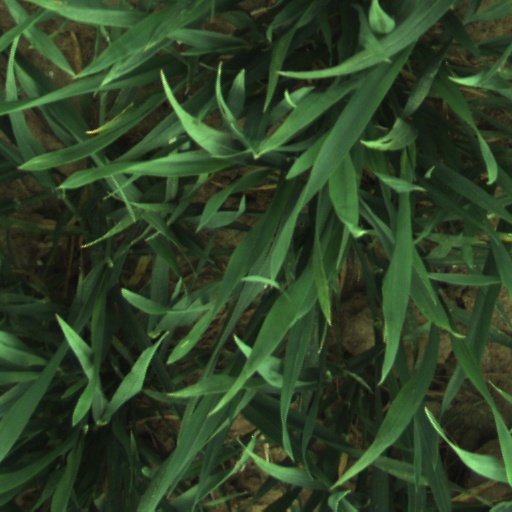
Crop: wheat